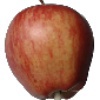
Label: Apple Red 1